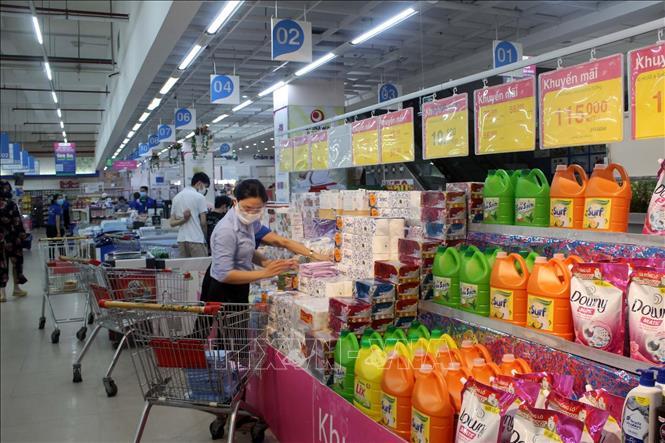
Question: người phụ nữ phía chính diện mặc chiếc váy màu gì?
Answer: màu đen